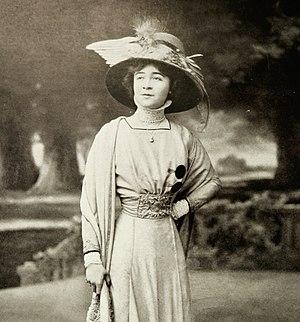
Photographie de Juliette Clarens , parue dans ""Les Modes"" de août 1909"
Juliette Marie Charlotte Dietz-Monnin connue comme Juliette Clarens est une actrice de théâtre et chanteuse française.